Lilly Mills

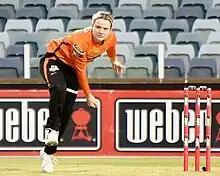
Mills bowling for Perth Scorchers in October 2022

Lilly Mills (born 2 January 2001) is an Australian cricketer who plays as an off spin bowler for Western Australia in the Women's National Cricket League (WNCL) and Perth Scorchers in the Women's Big Bash League (WBBL).